Dostojee

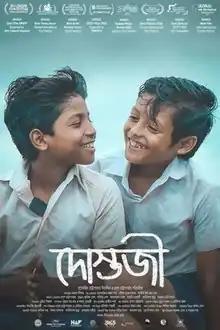
Theatrical Release Poster

Dostojee is a 2021 Indian Bengali-language drama film written and directed by Prasun Chatterjee and produced by Kathak Talkies.